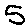
Label: 5